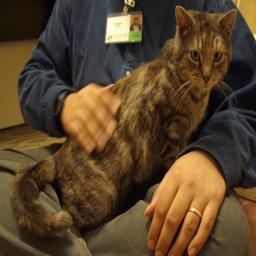
Animal: cats